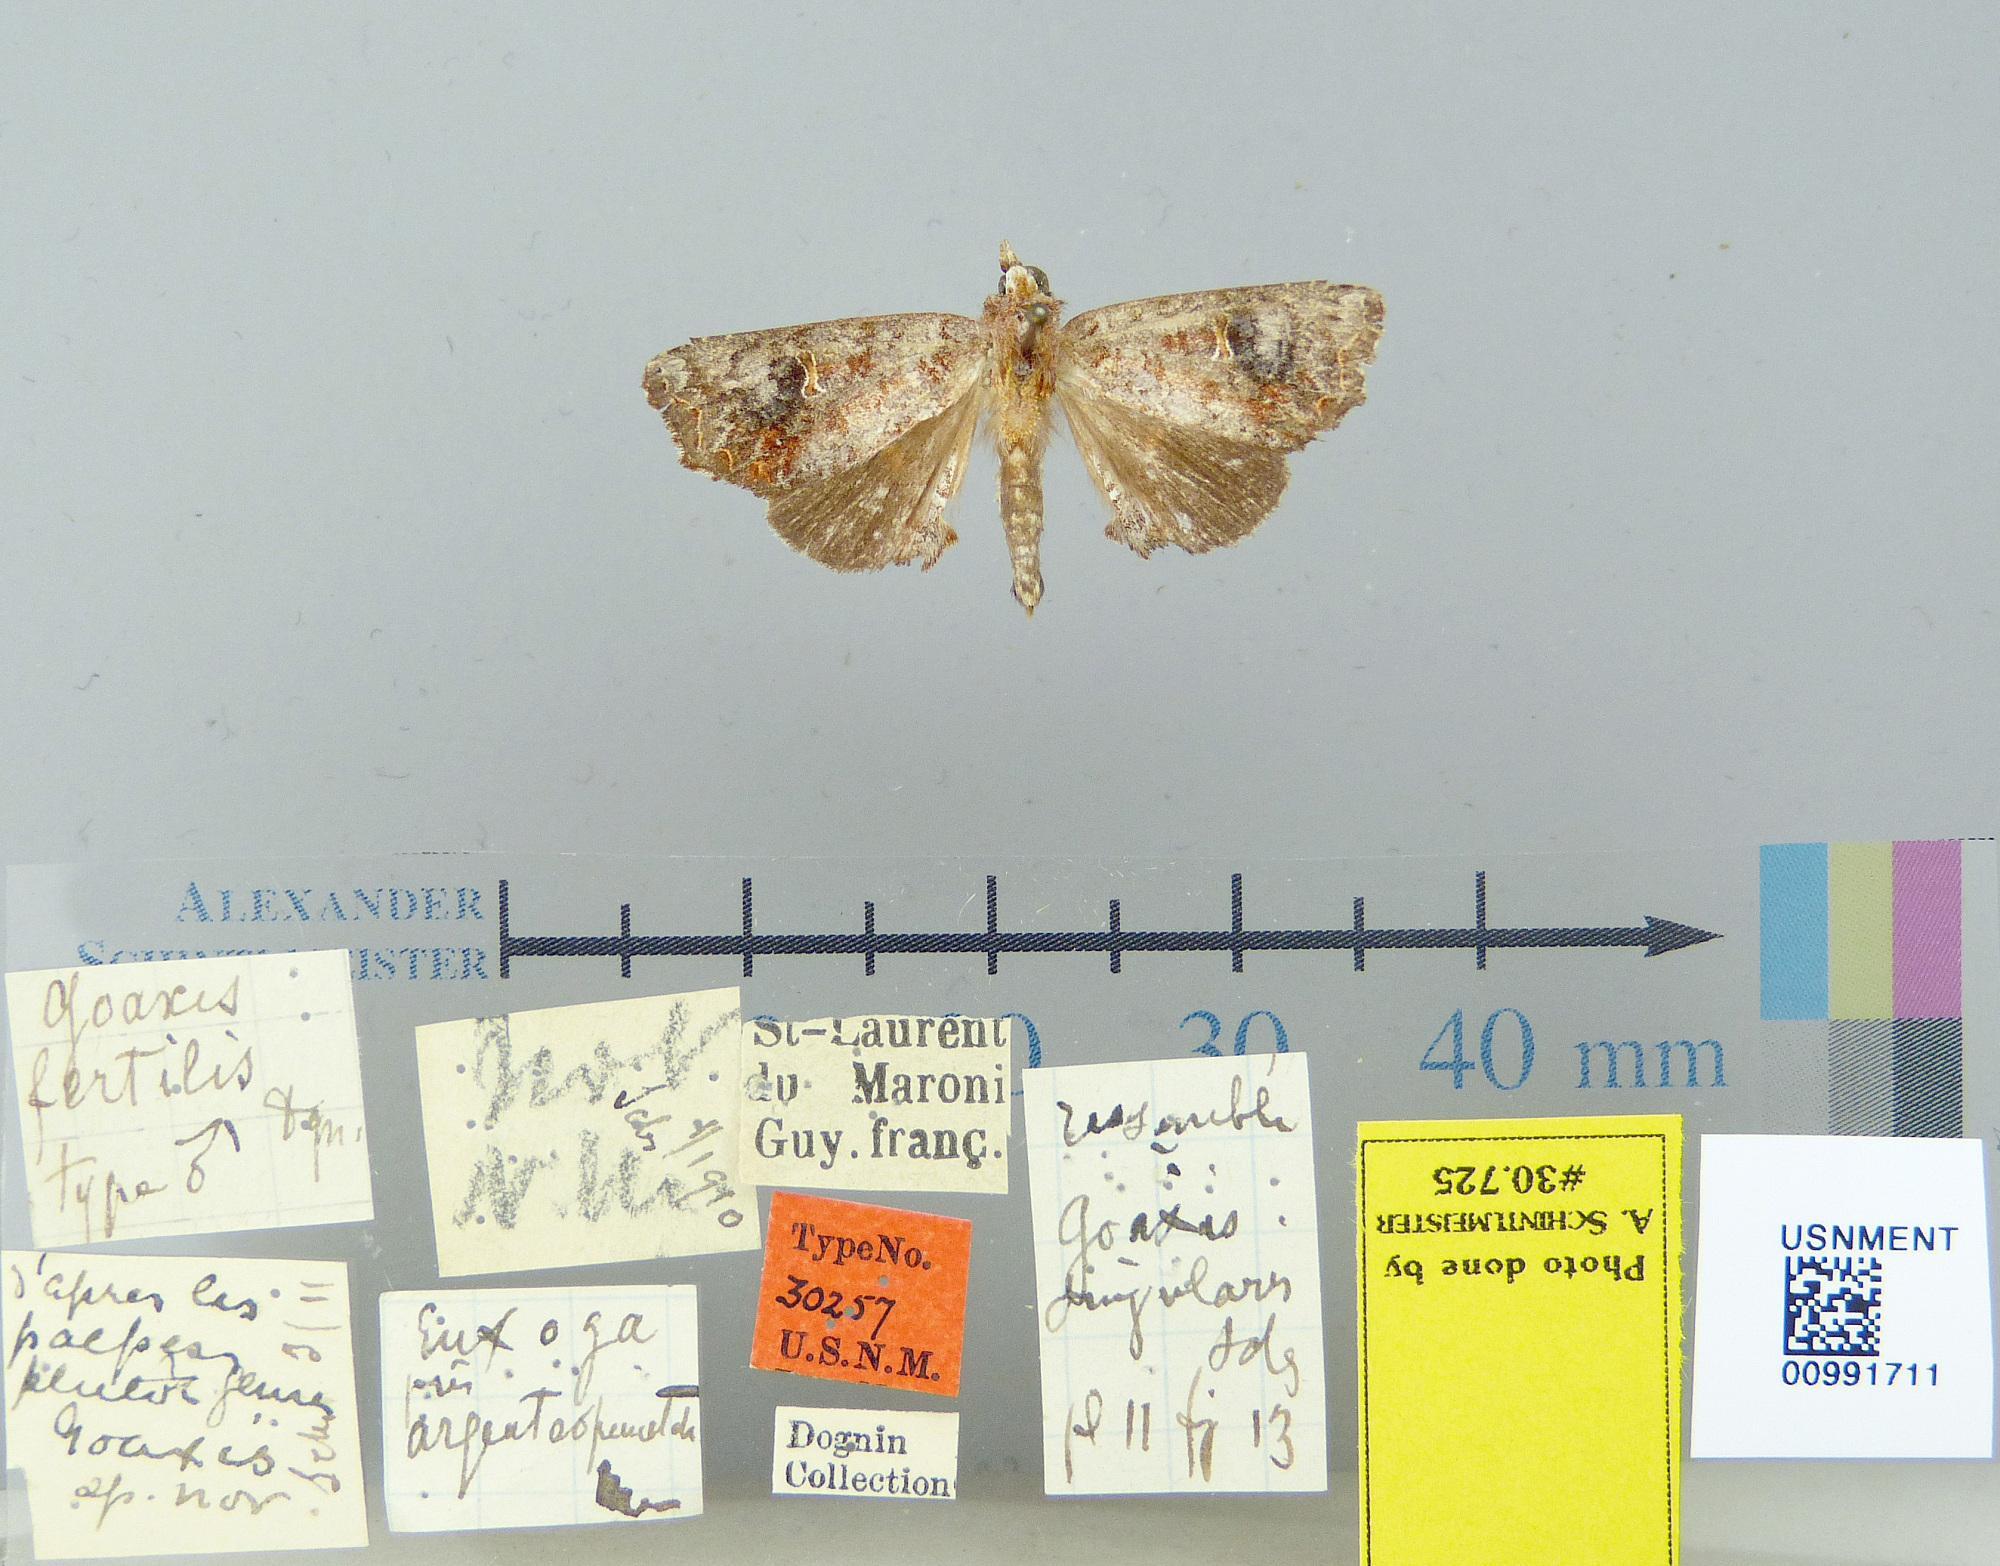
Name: Goaxis fertilis
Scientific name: Goaxis fertilis Dognin, 1911
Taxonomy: Animalia, Arthropoda, Insecta, Lepidoptera, Notodontidae
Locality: St. Laurent, Maroni, St. Laurant du Maroni, French Guiana
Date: Jan 1910